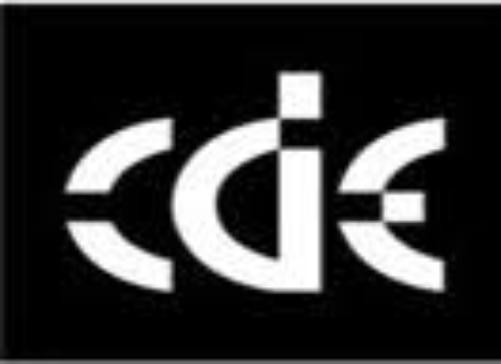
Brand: CDELALA
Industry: Clothes